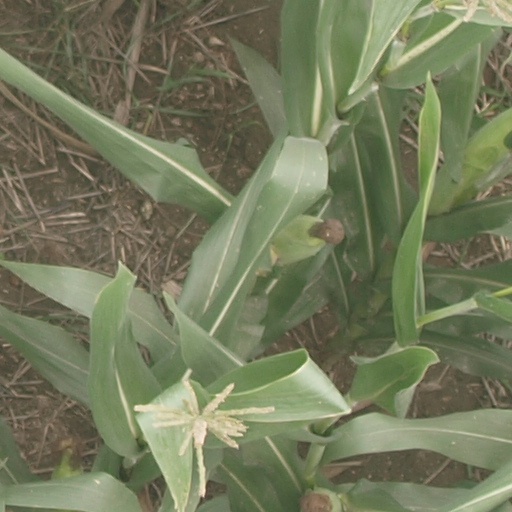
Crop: maize; corn